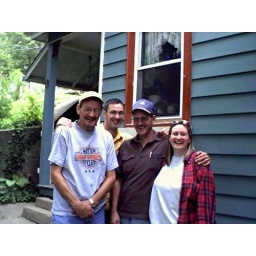
From Petersburg Illinois by the house on 3rd street